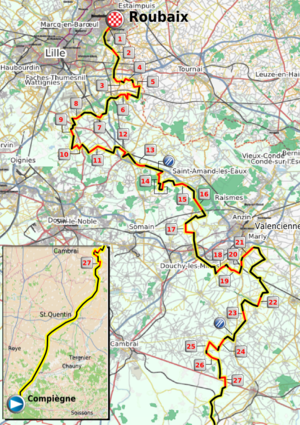
La 109ᵉ édition de la course cycliste Paris-Roubaix, a lieu le dimanche 10 avril 2011 entre Compiègne et le vélodrome André-Pétrieux de Roubaix. Il s'agit de la neuvième épreuve de l'UCI World Tour 2011.
La 110ᵉ édition de Paris-Roubaix a eu lieu le 8 avril 2012 entre Compiègne et le vélodrome André-Pétrieux de Roubaix. Il s'agit de la dixième épreuve de l'UCI World Tour 2012.